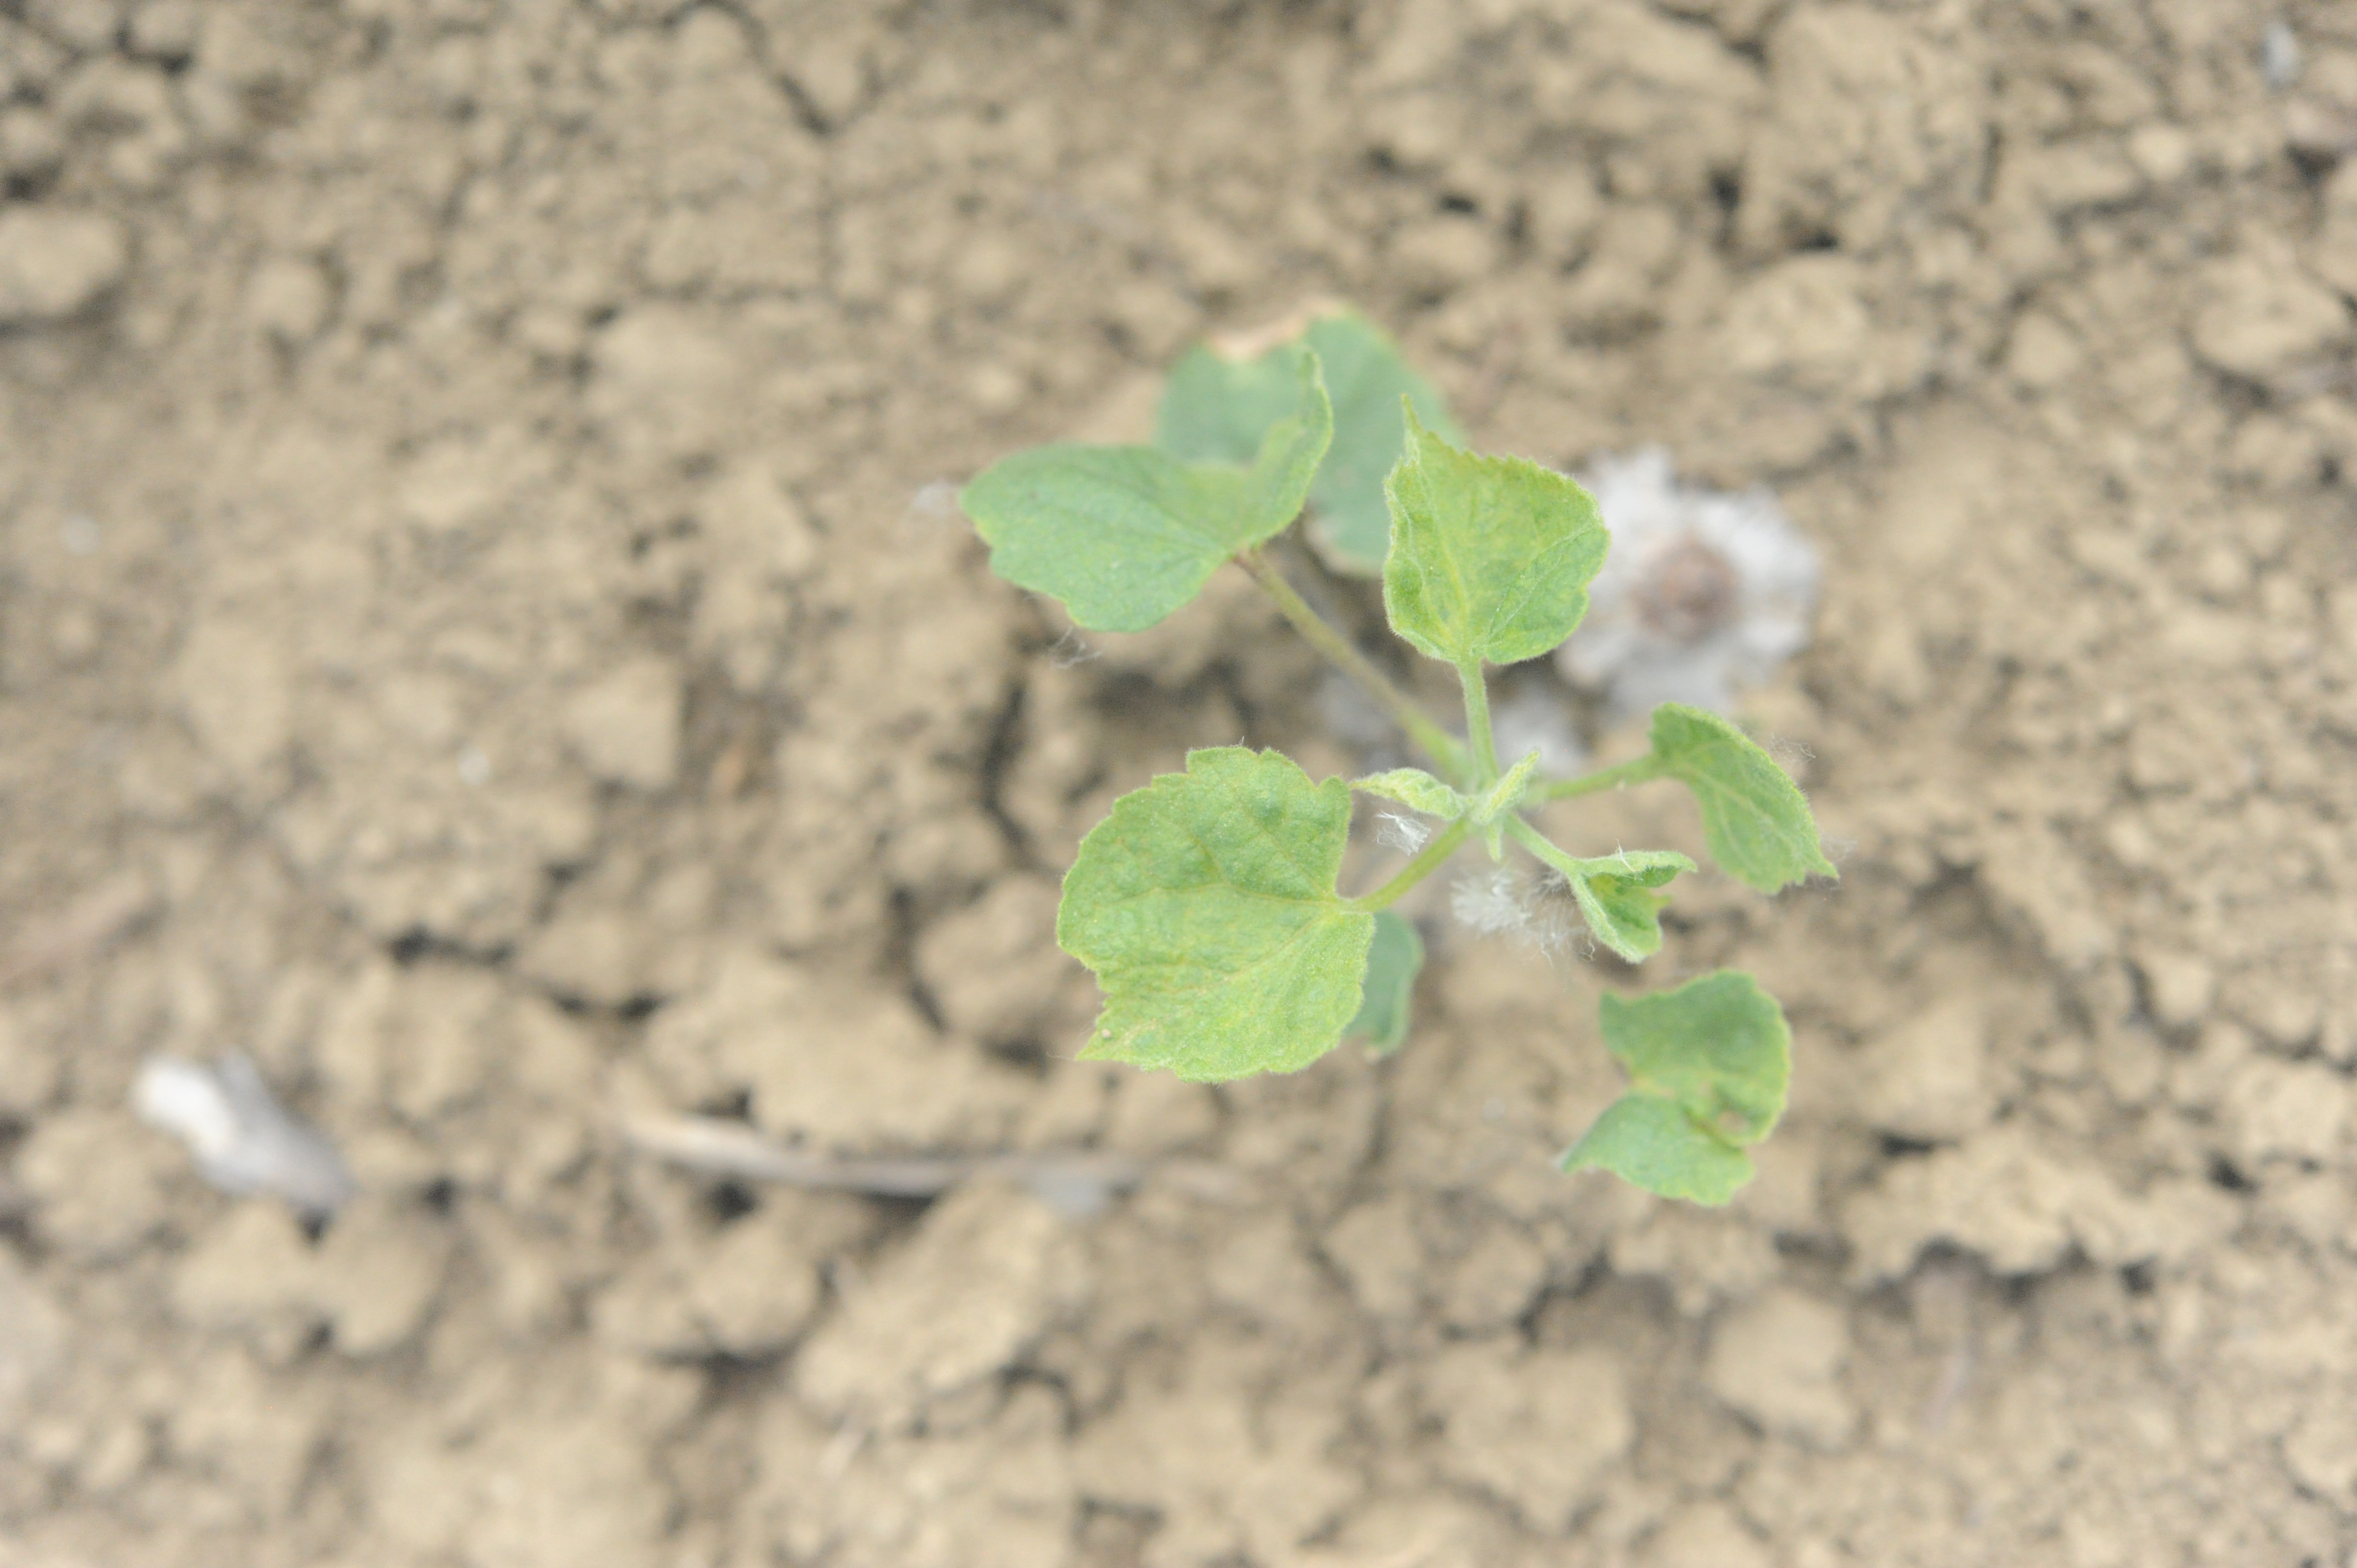
Label: velvet_leaf